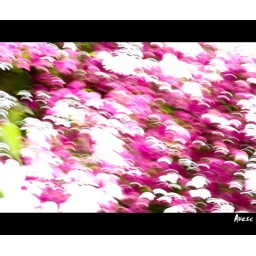
I spotted some trees with pink flowers and the fiddled around with the camera settings to get this effect